Disposition index

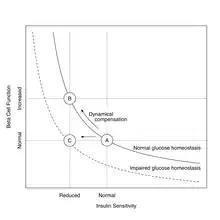
Hyperbolic relationship between insulin sensitivity and beta cell function showing dynamical compensation in "healthy" insulin resistance (transition from A to B) and the evolution of type 2 diabetes mellitus (transition from A to C). Disposition metrics integrate beta cell function and insulin sensitivity in a way so that the results remain constant across dynamical compensation. Changed from Cobelli et al. 2007 and Hannon et al. 2018

The Disposition index (DI) is a measure for the loop gain of the insulin-glucose feedback control system. It is defined as the product of insulin sensitivity times the amount of insulin secreted in response to blood glucose levels. "Metabolically healthy" Insulin resistant individuals can maintain normal responses to blood glucose due to the fact that higher levels of insulin are secreted as long as the beta cells of the pancreas are able to increase their output of insulin to compensate for the insulin resistance. But the ratio of the incremental increase in plasma insulin associated with an incremental increase in plasma glucose (disposition index) provides a better measure of beta cell function than the plasma insulin response to a glucose challenge. Loss of function of the beta cells, reducing their capacity to compensate for insulin resistance, results in a lower disposition index.